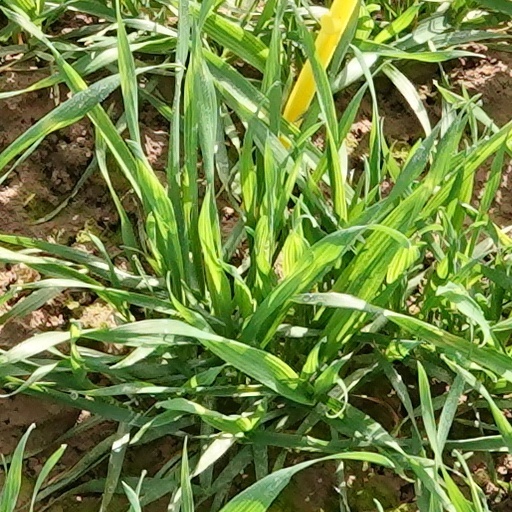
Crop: wheat